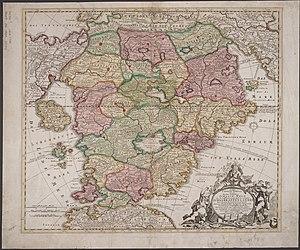
L'Utopie est un ouvrage de Thomas More écrit en latin et publié en 1516. Thomas Morus fut un juriste, historien, philosophe, humaniste et homme politique anglais.